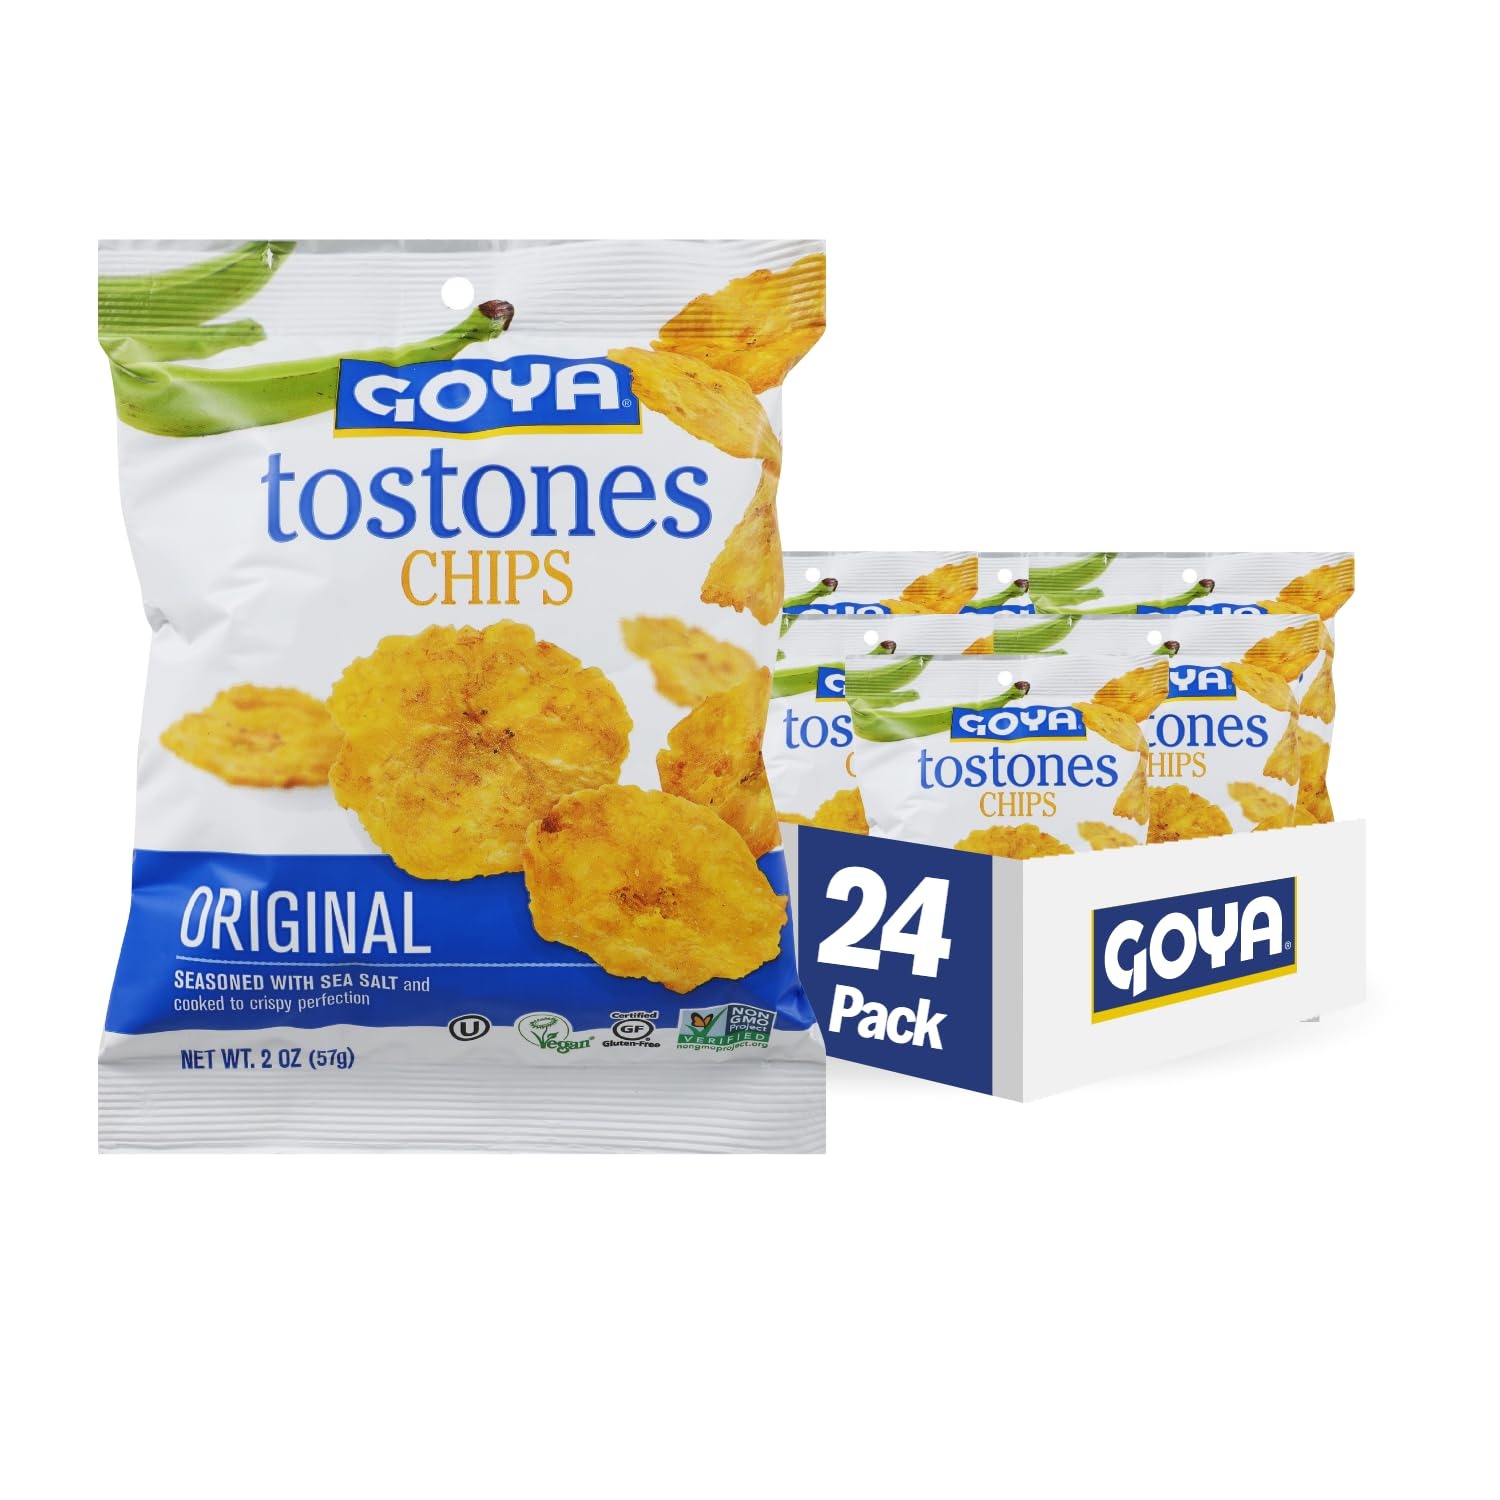
Item Name: Goya Tostones Chips, Original, 2 Ounce (Pack of 24) - Seasoned with Sea Salt - Great for dipping in Salsas and Guacamole.
Bullet Point 1: FLAVORFUL TOSTONES CHIPS | For a Latino Snack or a scrumptious healthy alternative to traditional potatoes chips, try GOYA Tostones Chips. Crunchy like potato chips but a little nuttier in flavor, Goya Tostones Chips are a fresh way to mix up the all-too-familiar snacking habits.
Bullet Point 2: CONVENIENT & VERSATILE | They might even become your chip of choice! Use delicious Goya Tostones Chips as a snack, a garnish, a side dish, or as the perfect chip for parties. Great for dipping in Salsas and Guacamole.
Bullet Point 3: NUTRITIONAL QUALITIES | Kosher, Vegan, Gluten Free, 0g Trans Fat
Bullet Point 4: COMMITMENT TO QUALITY | If it's Goya... it has to be good! | ¡Si es Goya... tiene que ser bueno!
Bullet Point 5: PACK OF 24: 2 OZ BAGS
Value: 48.0
Unit: Ounce

Price: 1.97